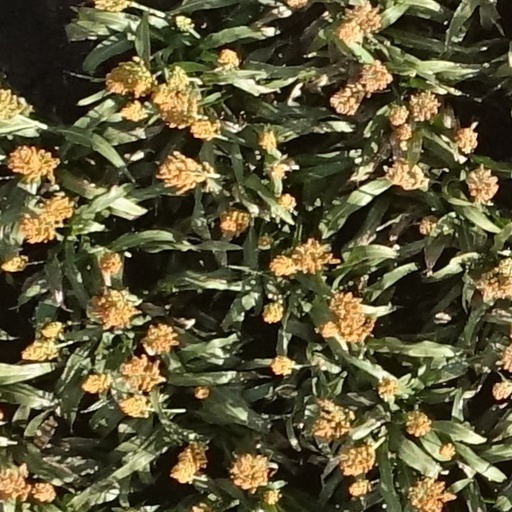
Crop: sorghum